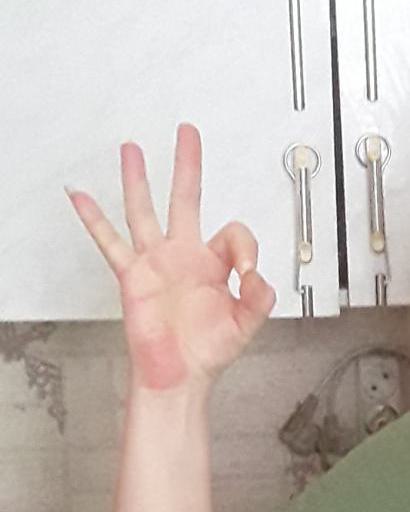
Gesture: ok